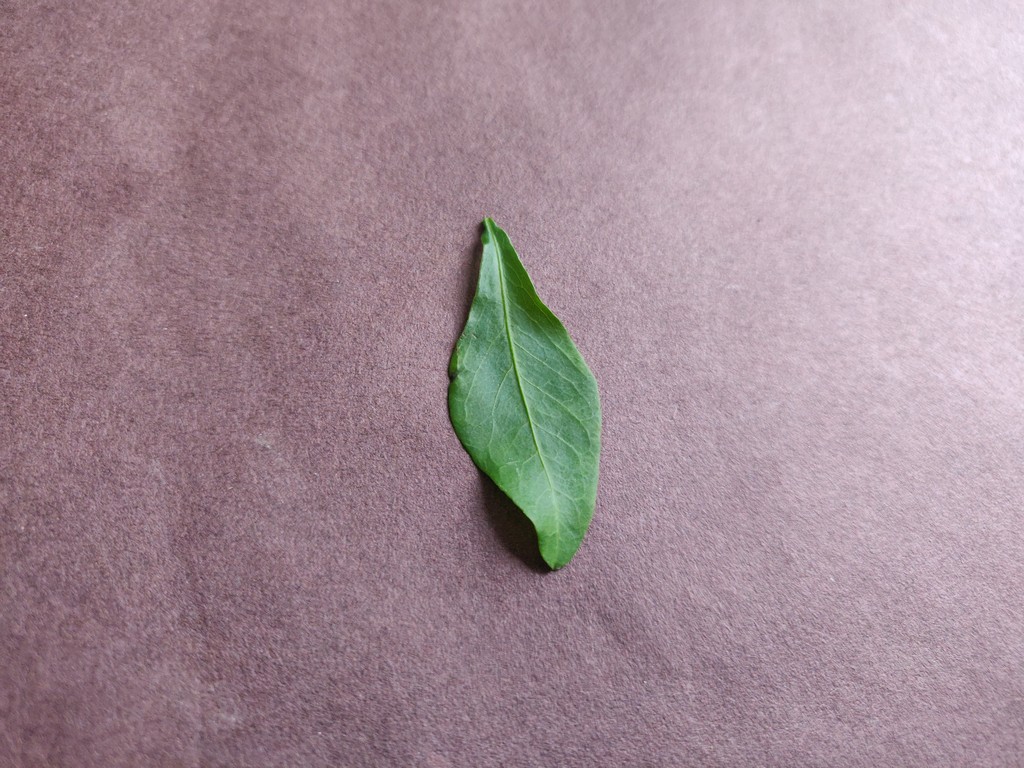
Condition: Healthy
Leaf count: single
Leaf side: front